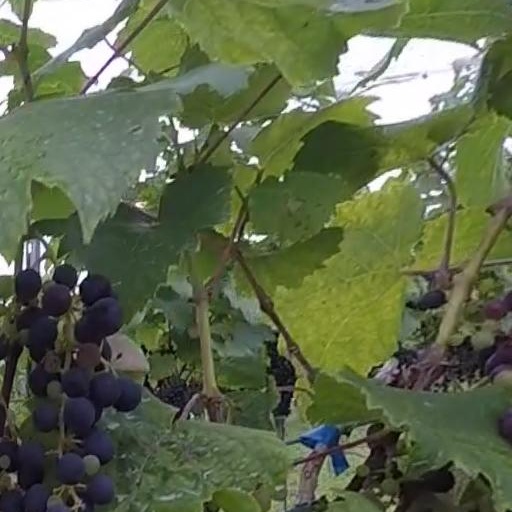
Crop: grape